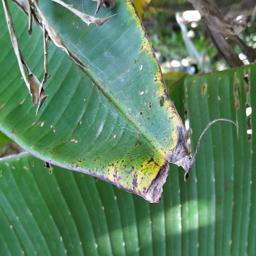
Label: BLACK SIGATOKA